1999 Sydney hailstorm

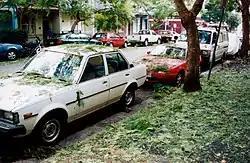
The aftermath of the storm, Darlinghurst, inner-city Sydney

Owing to the magnitude of the storm, the State Emergency Service were aided by the New South Wales Rural Fire Service, the New South Wales Fire Brigades and the Australian Capital Territory Emergency Service in recovery work. Within hours of the storm striking the city, all affected areas were declared as 'disaster zones' and the New South Wales Government, under Premier Bob Carr, invoked a state of emergency, which gave control and co-ordination of the response to the State Emergency Service. In the days following the storm, John Moore (Minister for Defence) approved a request for 300 Australian Defence Force personnel to assist recovery operations, although their assistance was only for one week while resources were stretched. The government, one week later, "unexpectedly" removed complete control from the State Emergency Service and placed certain suburbs and areas under the control of the Rural Fire Service and Fire Brigade.